Alien Zombie Megadeath

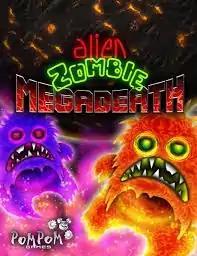

Alien Zombie Megadeath is a shooter video game developed by PomPom Games for Microsoft Windows and PlayStation 3. The player navigates platforms while shooting at attacking enemies and collecting gems.